Charles Talbot, 1st Baron Talbot

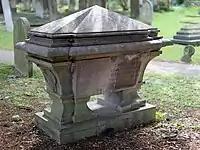
The tomb of Cecil Talbot, née Matthew.

Talbot married, in the summer of 1708, Cecil Mathew (d. 1720), daughter of Charles Mathew of Castell y Mynach, Glamorganshire, and granddaughter and heiress of David Jenkins of Hensol. There he built a mansion in the Tudor style, known as the Castle. They had five sons, of whom three survived him: